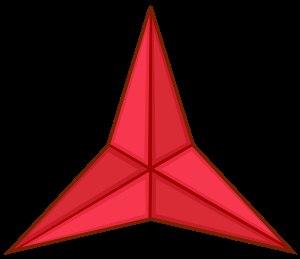
César Covo, né le 28 avril 1912 à Sofia et mort le 9 mars 2015 à Rennes, est un brigadiste français et résistant MOI de la première heure. Militant communiste engagé dans l'entre-deux-guerres contre le fascisme au sein de la sous section bulgare du syndicat Main-d'œuvre immigrée, il met durant l'Occupation ses compétences d'imprimeur au service de l'« Armée du crime », sauve des clandestins, combattants poursuivis par la police française, femmes et enfants catégorisés « de race juive » par le régime de Vichy, en imprimant de faux papiers. Handicapé par une blessure de guerre au genou, il distribue des tracts, participe au T. A. et au recrutement de résistants puis, les armes à la main, à la Libération de Paris.